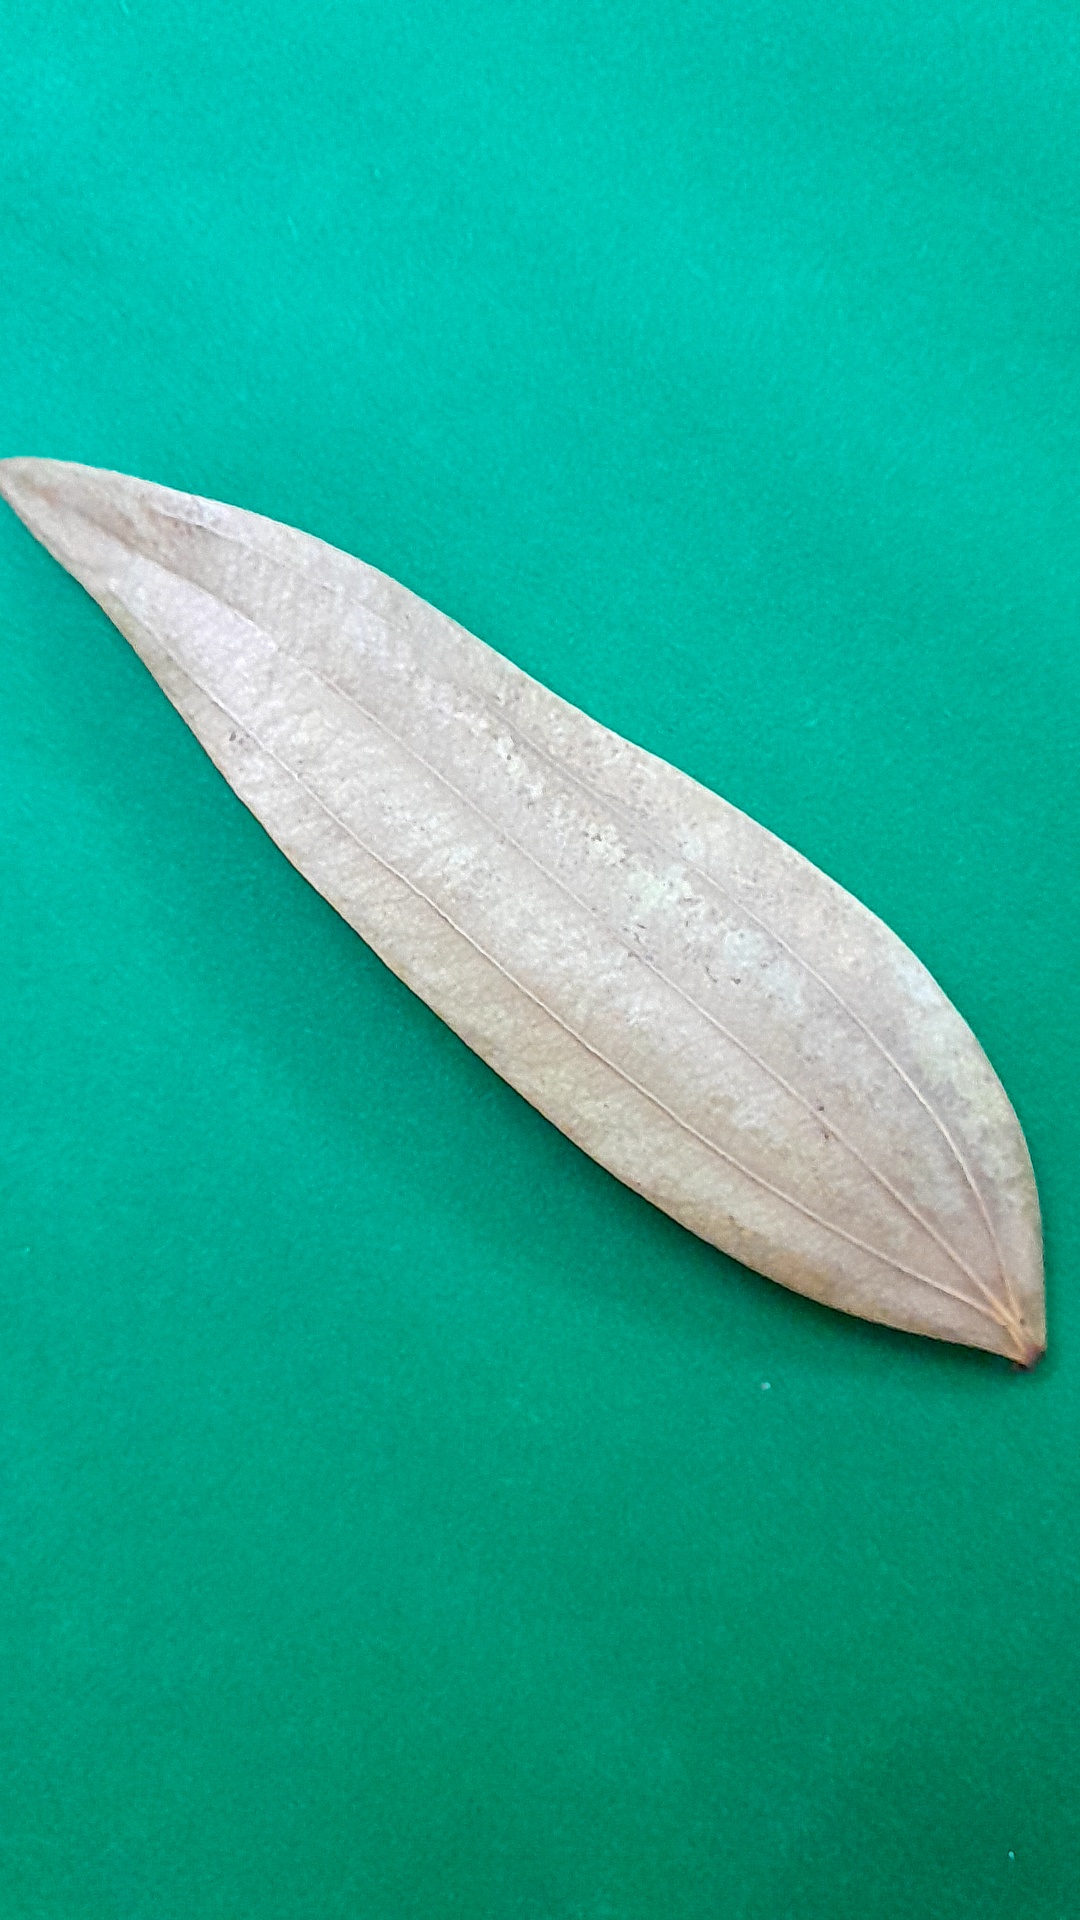
Label: Dry Leaf